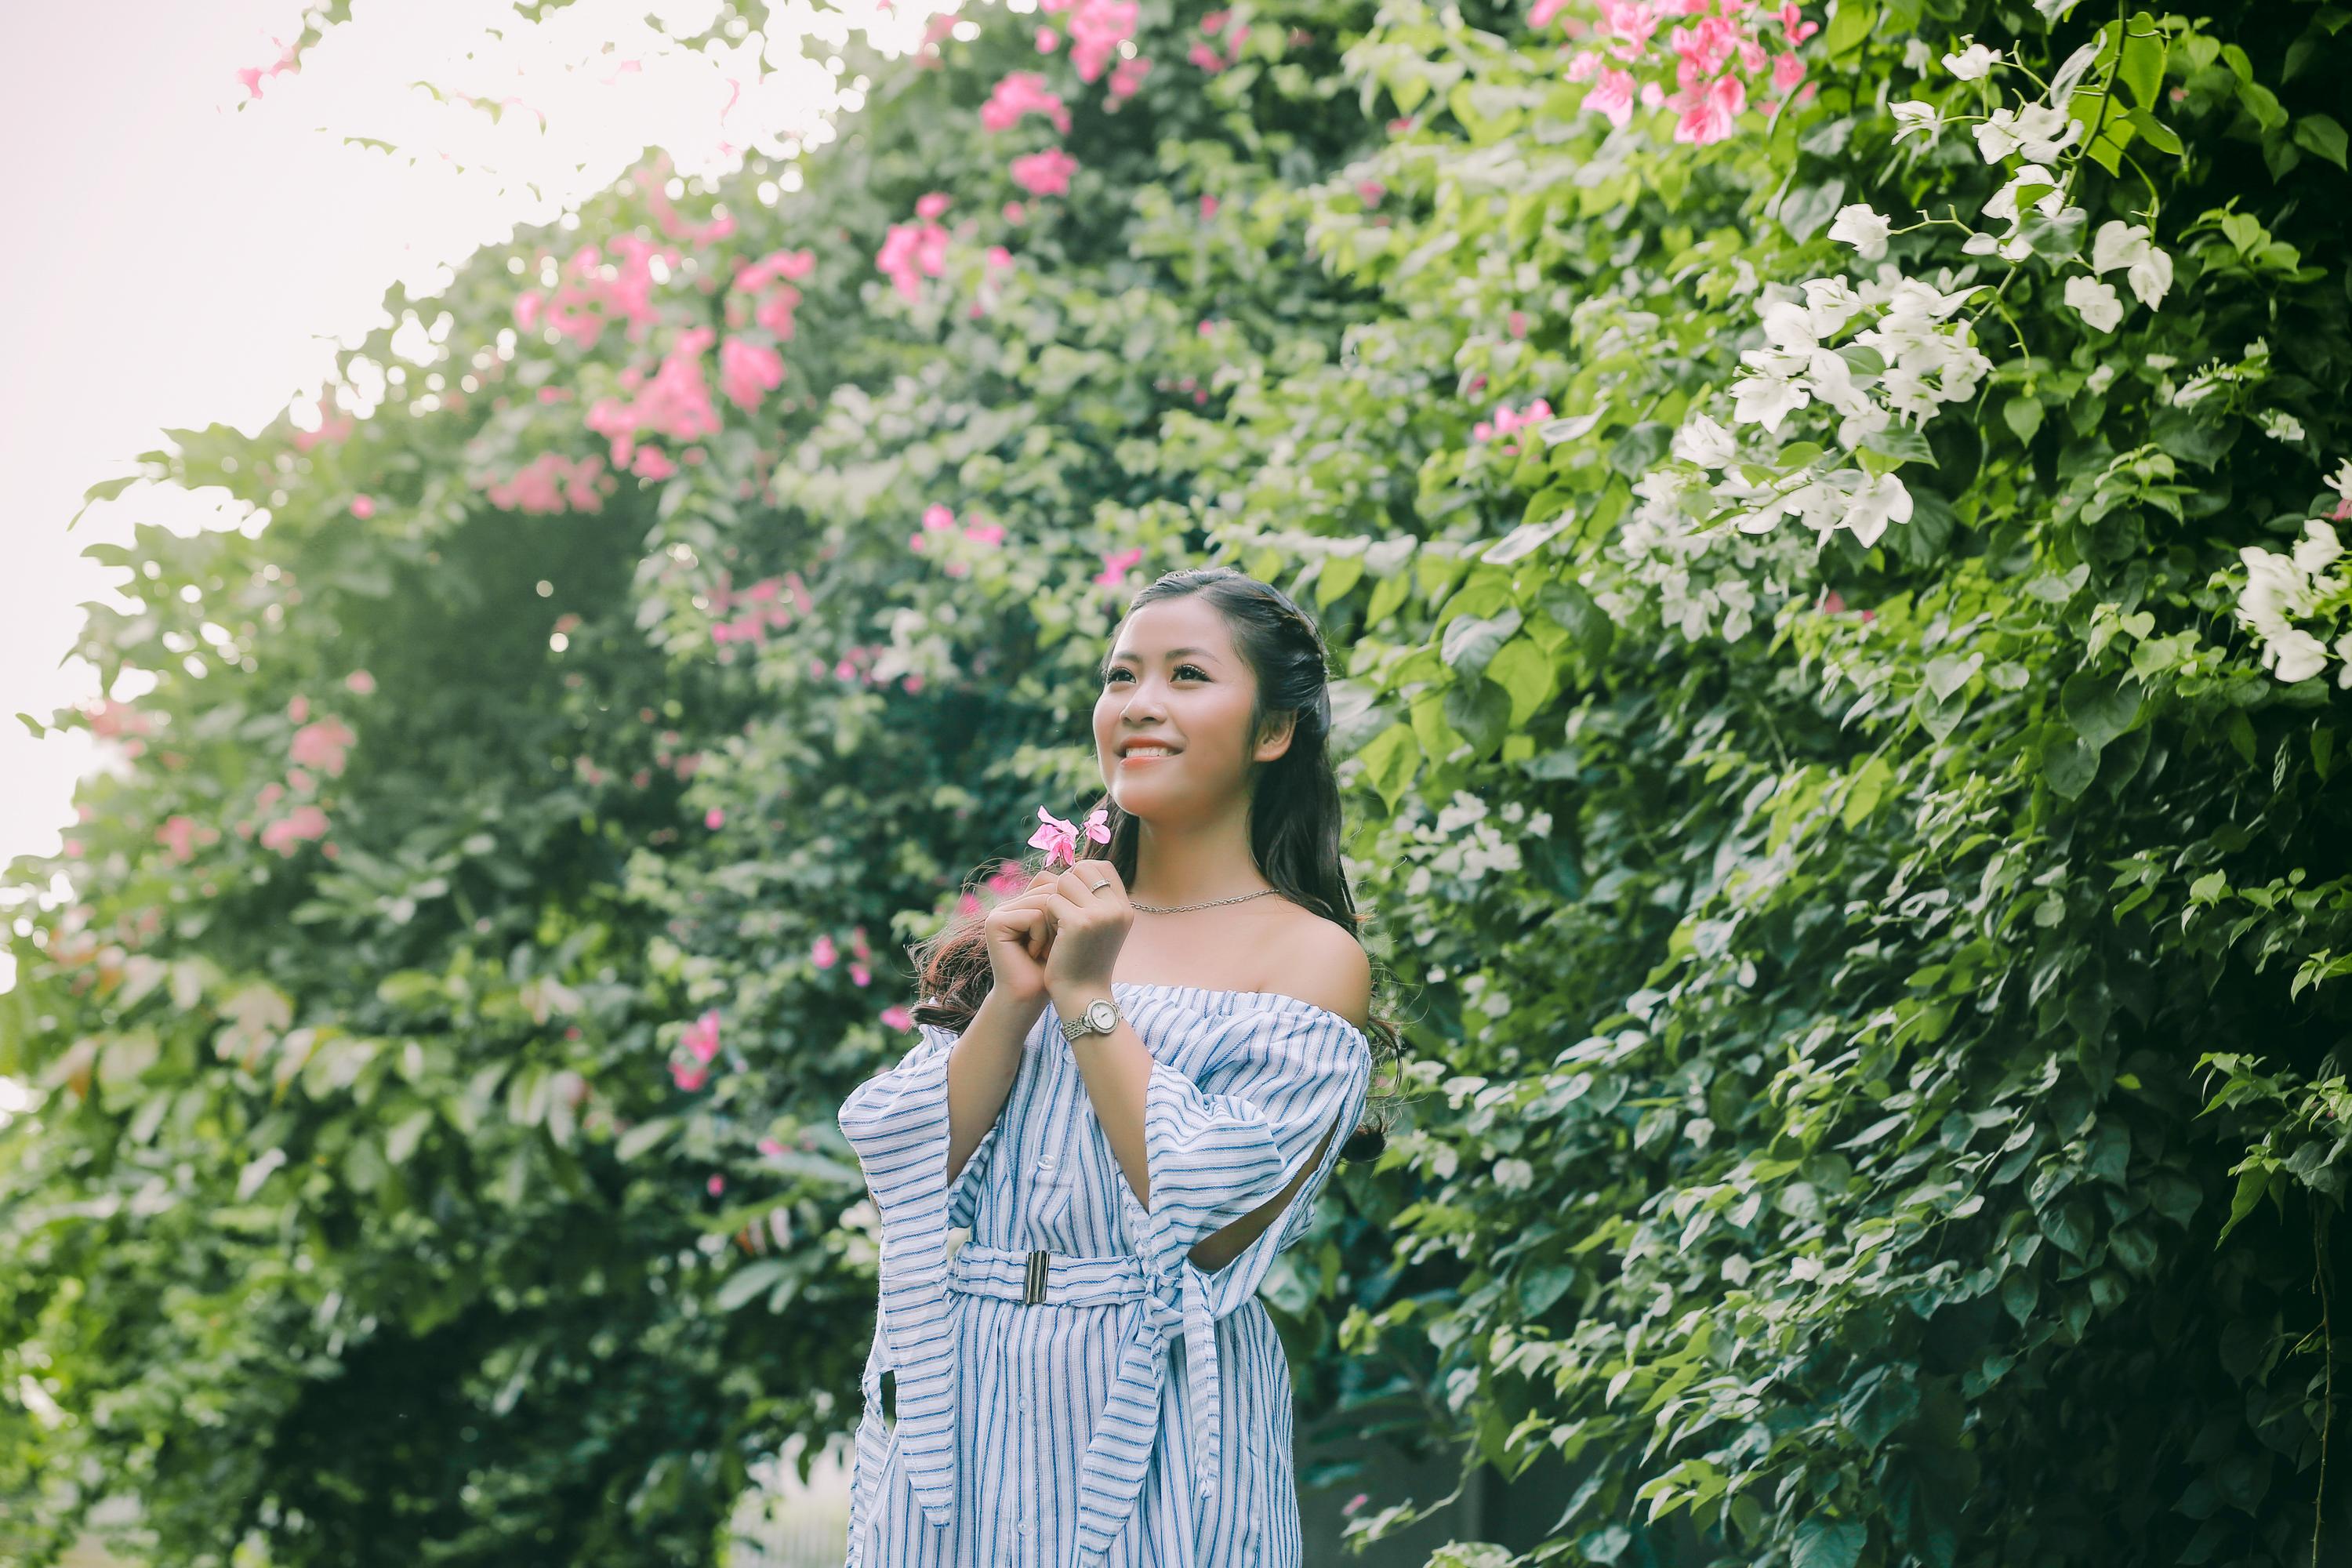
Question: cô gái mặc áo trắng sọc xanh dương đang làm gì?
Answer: tạo dáng chụp ảnh